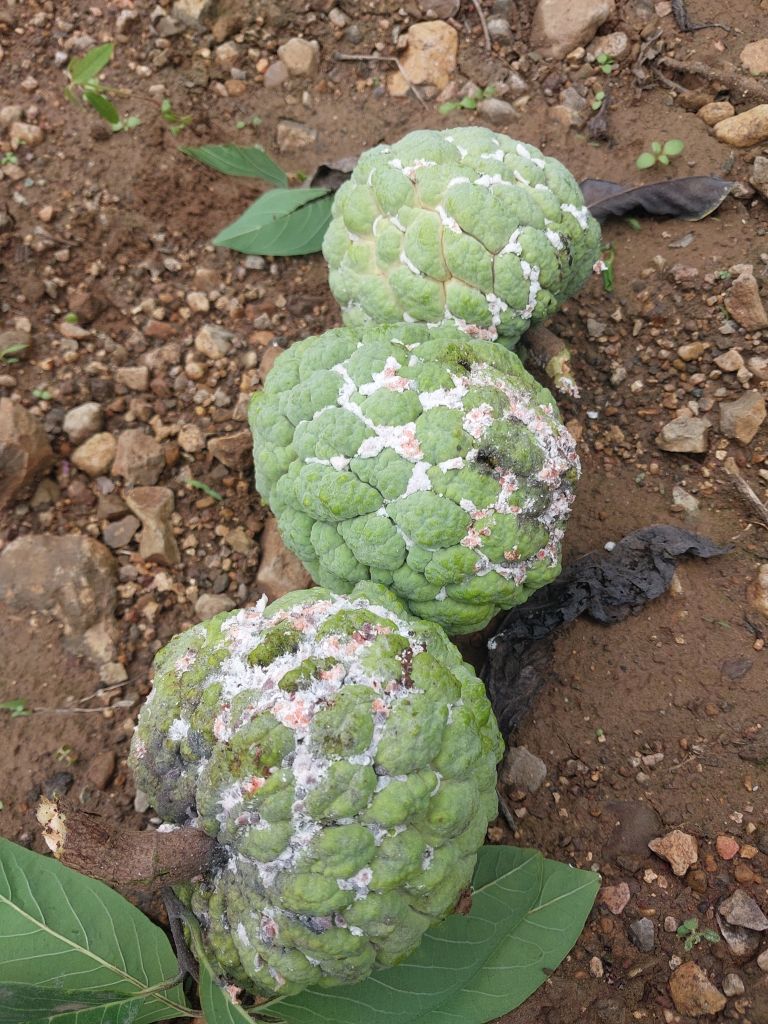
Disease label: Mealy Bug